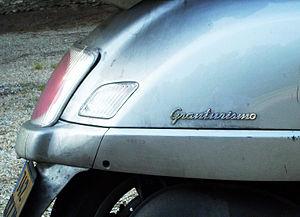
La Vespa est une ligne de scooters brevetée le 23 avril 1946 par la société Piaggio & Co, S.p.A. Le nom de Vespa, qui signifie « guêpe » en italien, a été choisi par Enrico Piaggio en découvrant le prototype du modèle. Ce deux-roues est par la suite devenu à la fois le symbole de la créativité italienne et un succès commercial, qui se poursuit jusqu'au XXIᵉ siècle qui voit la marque passer, entre 2004 et 2015, de 58 000 scooters vendus à 170 000.